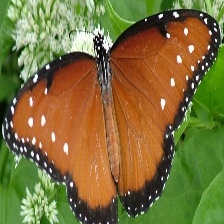
Species: STRAITED QUEEN
Butterfly family (ImageNet category): monarch